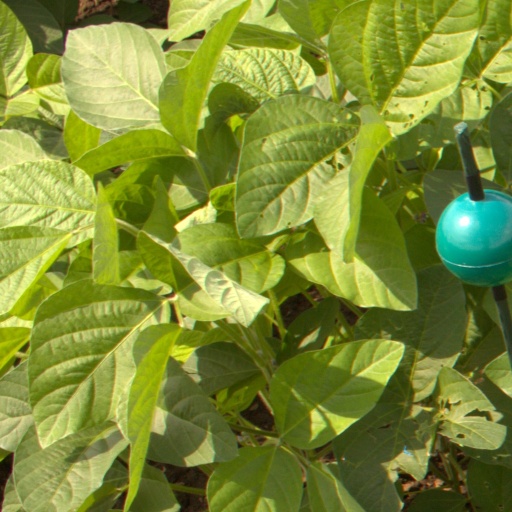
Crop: soybean